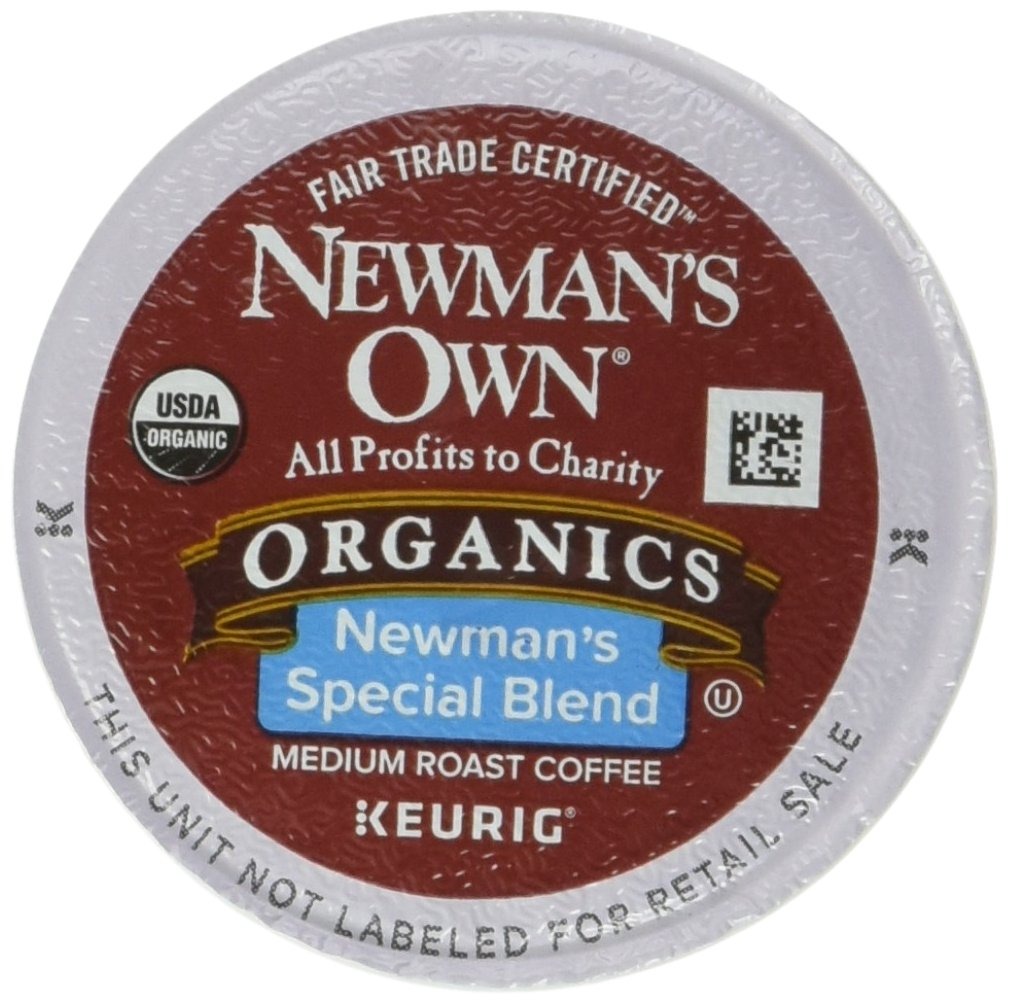
Item Name: Newman's Own Special Extra Bold Blend Coffee K-Cups, Medium Roast, 100 Count
Bullet Point: 100 count
Value: 100.0
Unit: count

Price: 62.99